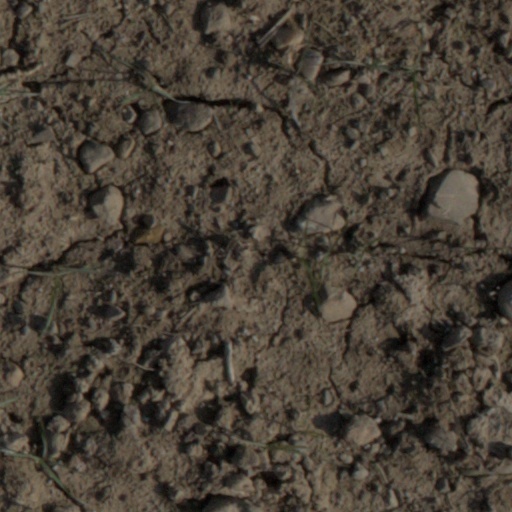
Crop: wheat